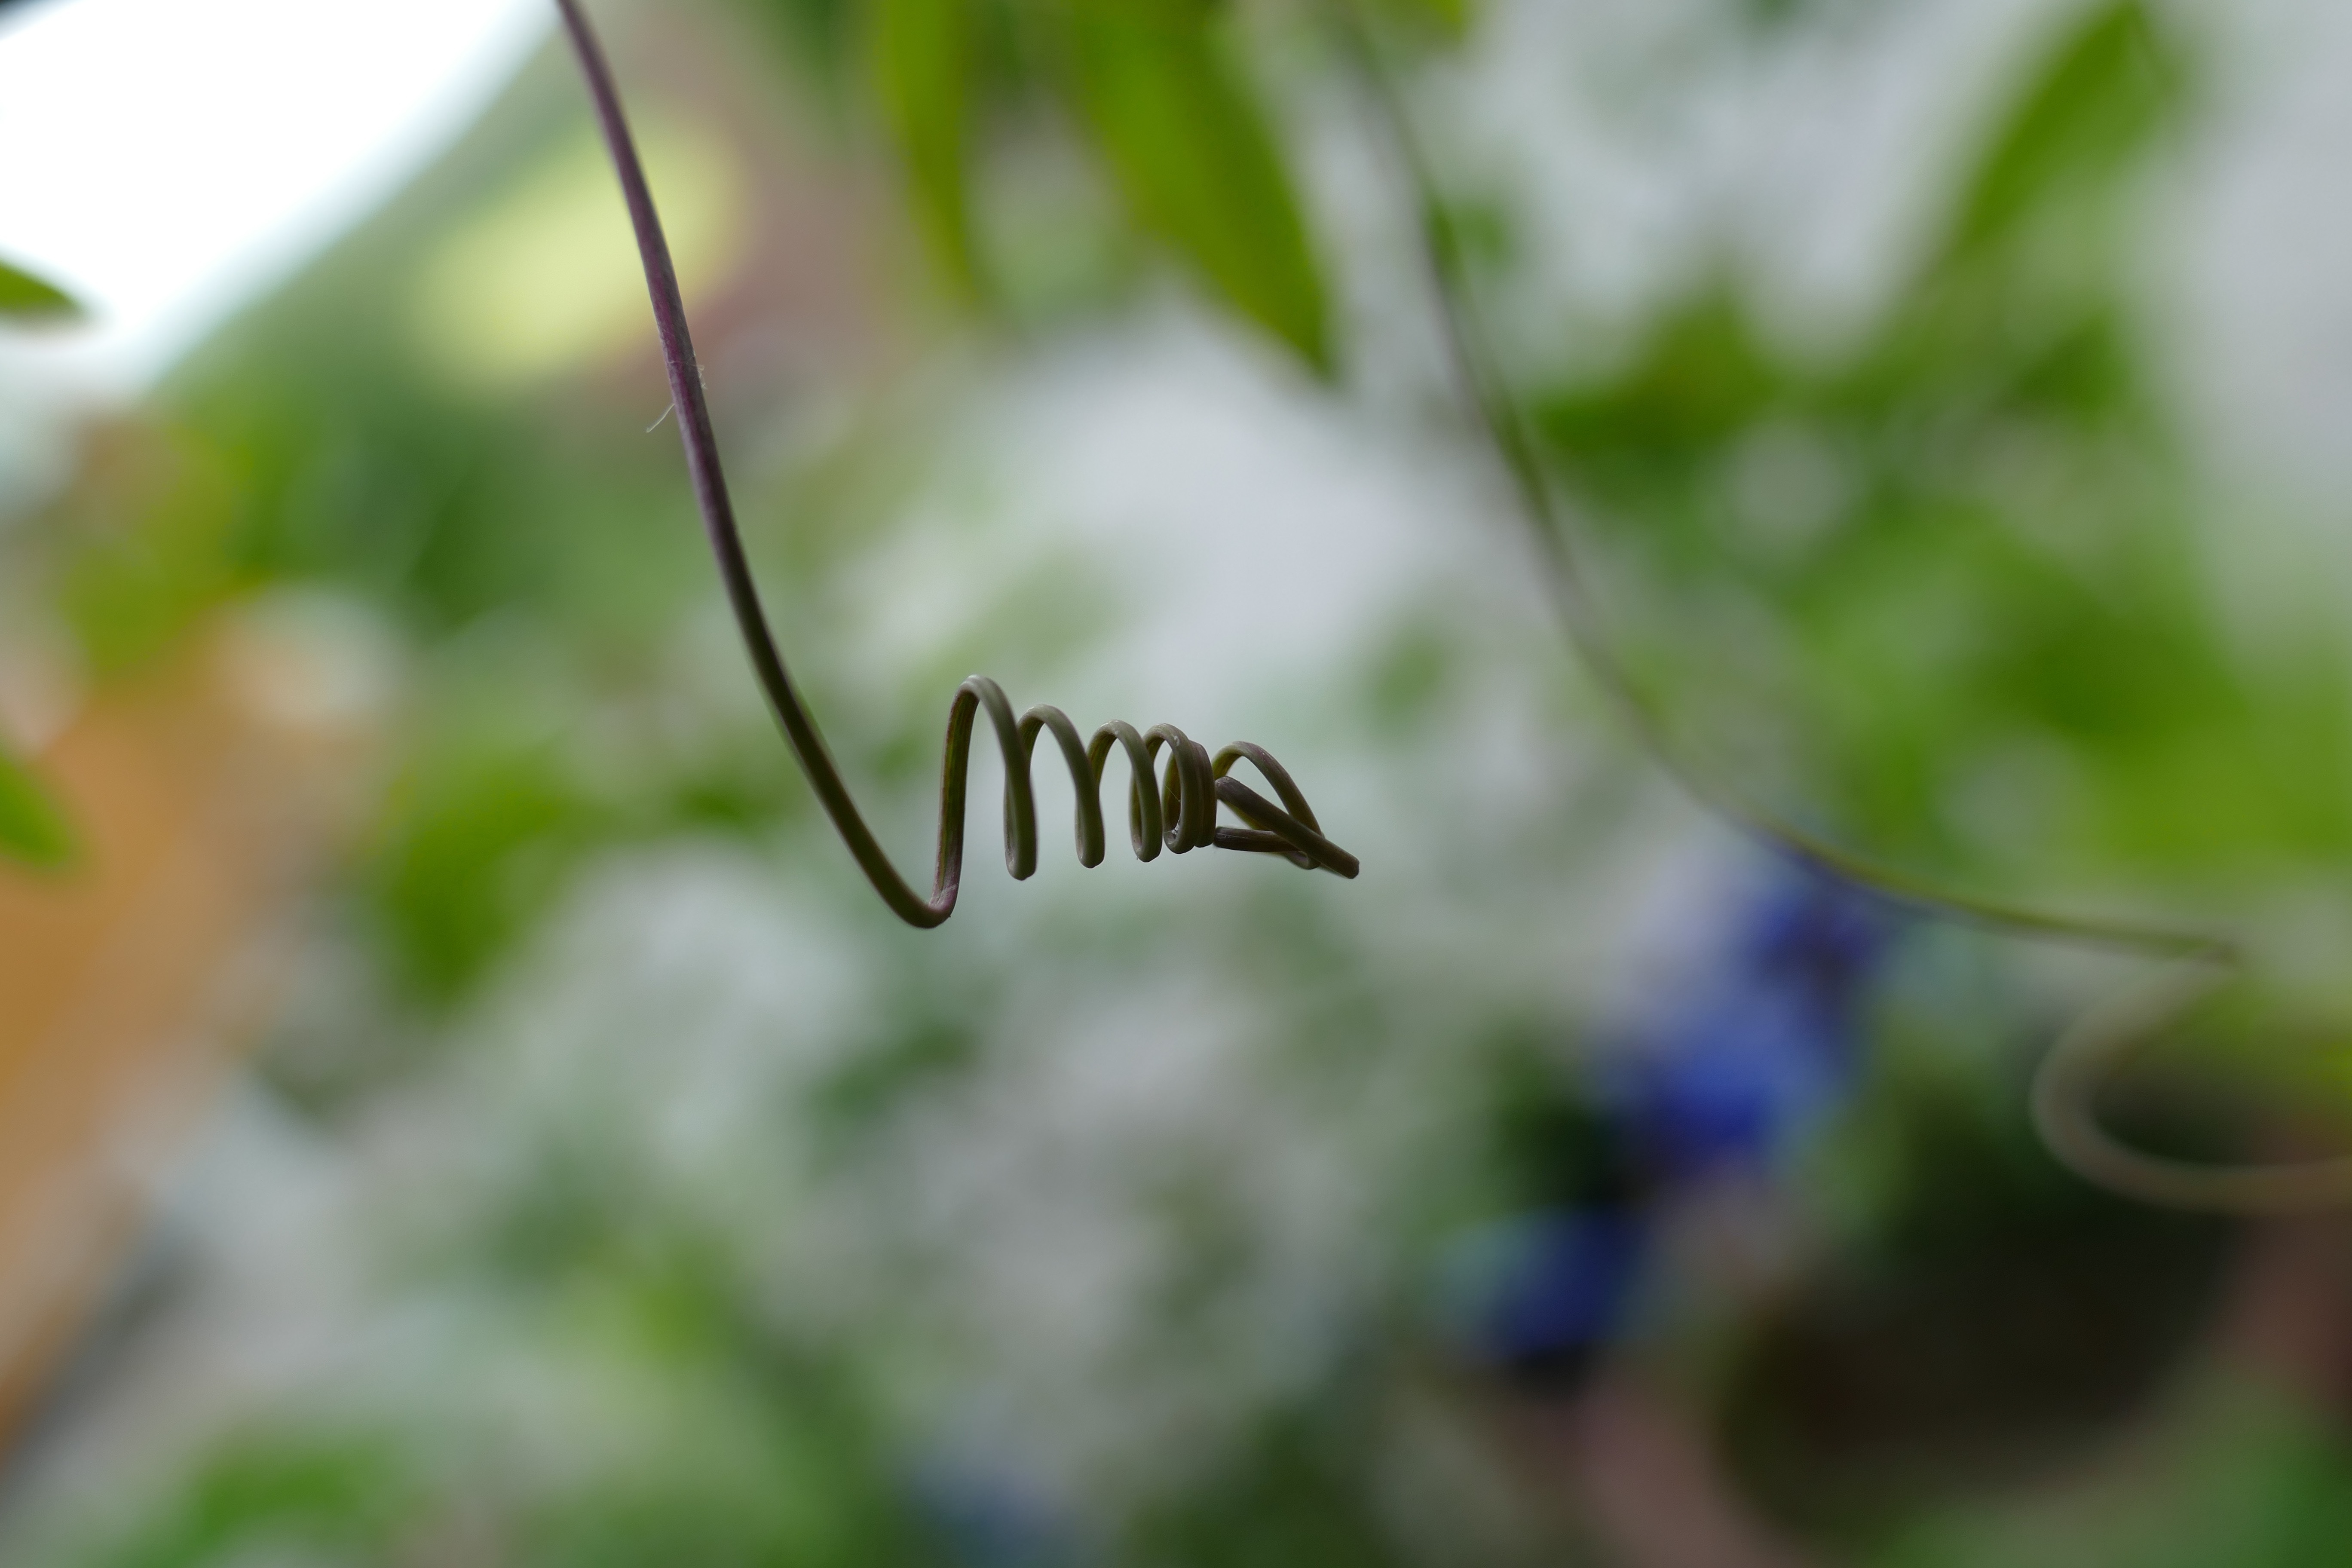
nature, grass, branch, plant, photography, fruit, leaf, flower, green, insect, botany, butterfly, flora, fauna, invertebrate, close up, passion flower, macro photography, maracuja, plant stem, moths and butterflies